Rick Santorum

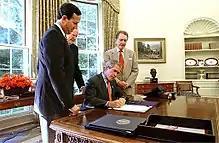
Santorum, Sen. Arlen Specter, and Rep. John Murtha watch President George W. Bush sign the Flight 93 National Memorial Act.

Santorum served in the United States Senate representing Pennsylvania from 1995 to 2007. From 2001 until 2007, he was the Senate's third-ranking Republican. He was first elected to the Senate during the 1994 Republican takeover, narrowly defeating incumbent Democrat Harris Wofford, 49% to 47%. The theme of Santorum's 1994 campaign signs was "Join the Fight!" During the race, he was considered an underdog, as his opponent was 32 years his senior. He was reelected in 2000, defeating U.S. congressman Ron Klink by a 52% to 46% margin. In his reelection bid of 2006, he lost to Democrat Bob Casey, Jr. by a 59% to 41% margin.